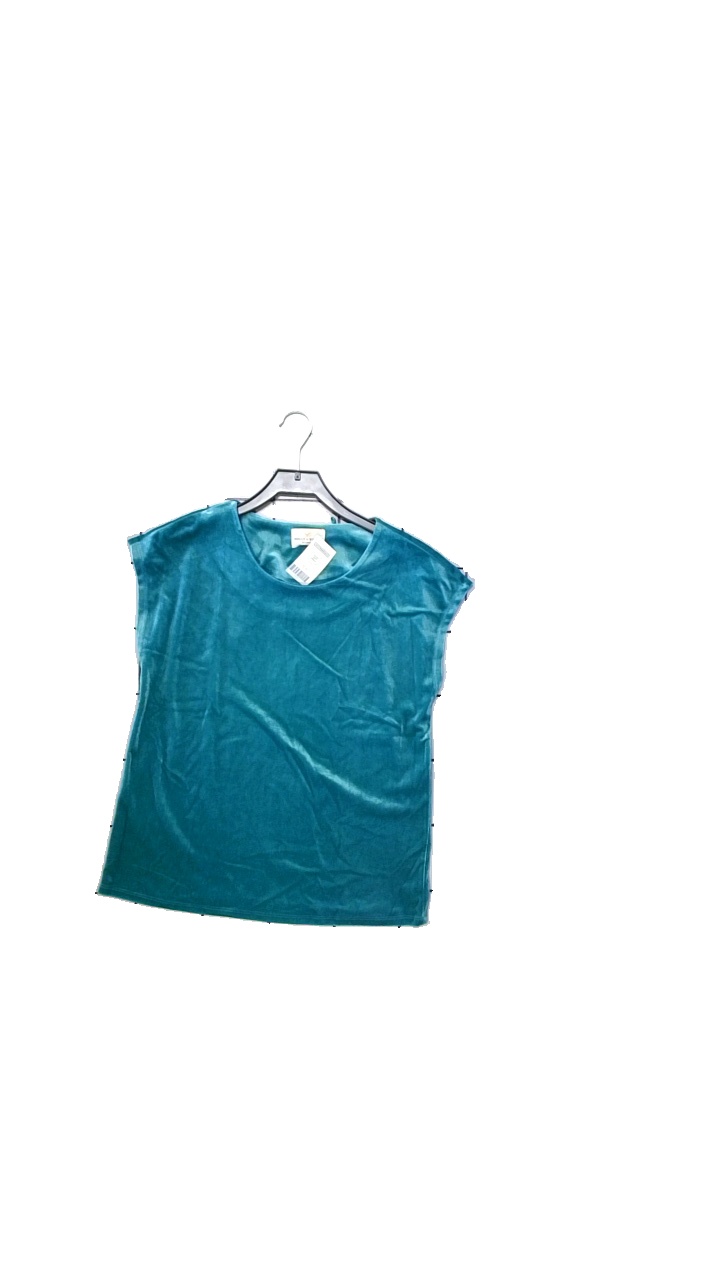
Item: T-shirt (Ladies)
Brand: Lindex
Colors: Turquoise
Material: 90% polyester, 10% elastane
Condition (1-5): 5
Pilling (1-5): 5
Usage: Reuse
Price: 50-100